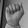
ASL letter: A